Double chapel

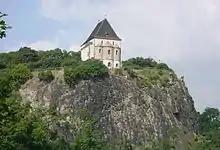
Double Chapel of Landsberg

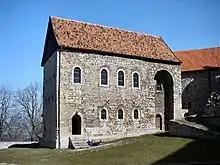
Double Chapel of Lohra Castle

The double chapel, sometimes "double church", is a chapel or church building with two storeys that either have a central aperture enabling their simultaneous use for services or are completely separate, just connected by a staircase, and used for different liturgical functions. In the latter type, there is often a crypt on the lower level and a celebratory space on the upper floor.